Larry Pressler

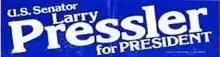
Bumper sticker for Pressler's presidential campaign

He briefly sought the Republican presidential nomination in 1980, campaigning on Vietnam veterans' issues.